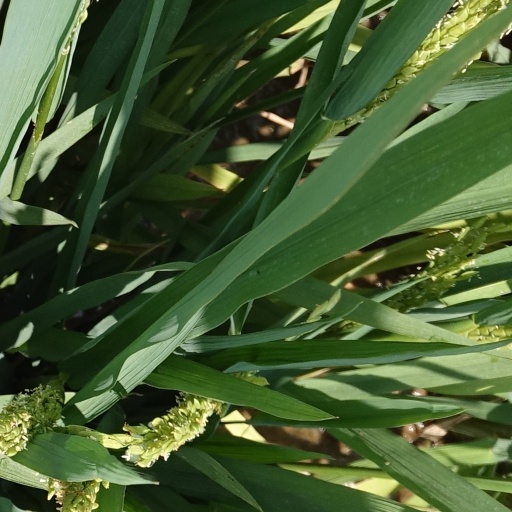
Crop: rice